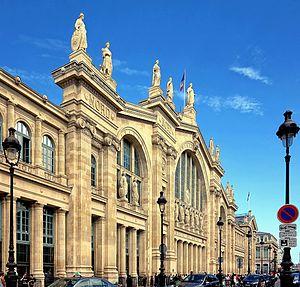
Façade de la Gare du Nord à Paris.
La gare de Paris-Nord, dite aussi gare du Nord, est l'une des six grandes gares terminus de la SNCF à Paris. Elle constitue la tête de ligne parisienne du réseau ferroviaire desservant le Nord de la France, ainsi que les pays limitrophes. Du fait de la proximité de la Belgique, des Pays-Bas, de la Grande-Bretagne et de l'Allemagne, elle a toujours possédé une vocation internationale marquée, avant de voir son trafic régional se développer fortement. Elle a accueilli plus de 292 millions de voyageurs en 2018, en comptant également le trafic du RER B. Elle est souvent considérée comme la première gare européenne, et la troisième mondiale, en termes de fréquentation.